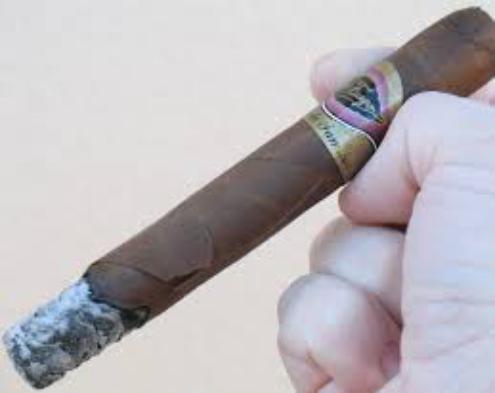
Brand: J Fuego
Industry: Necessities